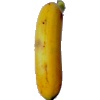
Label: Banana Lady Finger 1